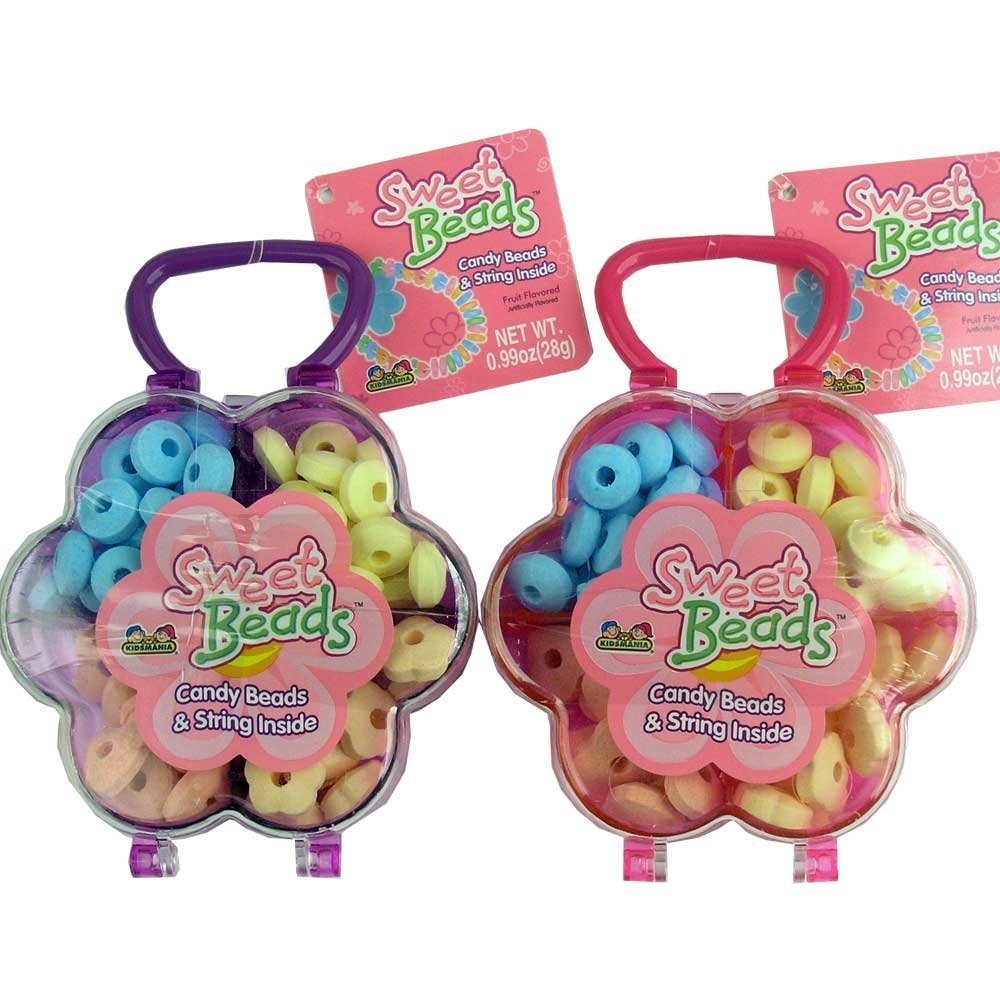
Item Name: Kidsmania Sweet Beads Candy and String (Candy Jewely Kit), 12 Count Case
Value: 1.98
Unit: Ounce

Price: 20.29